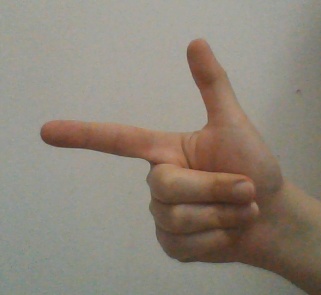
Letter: yaa